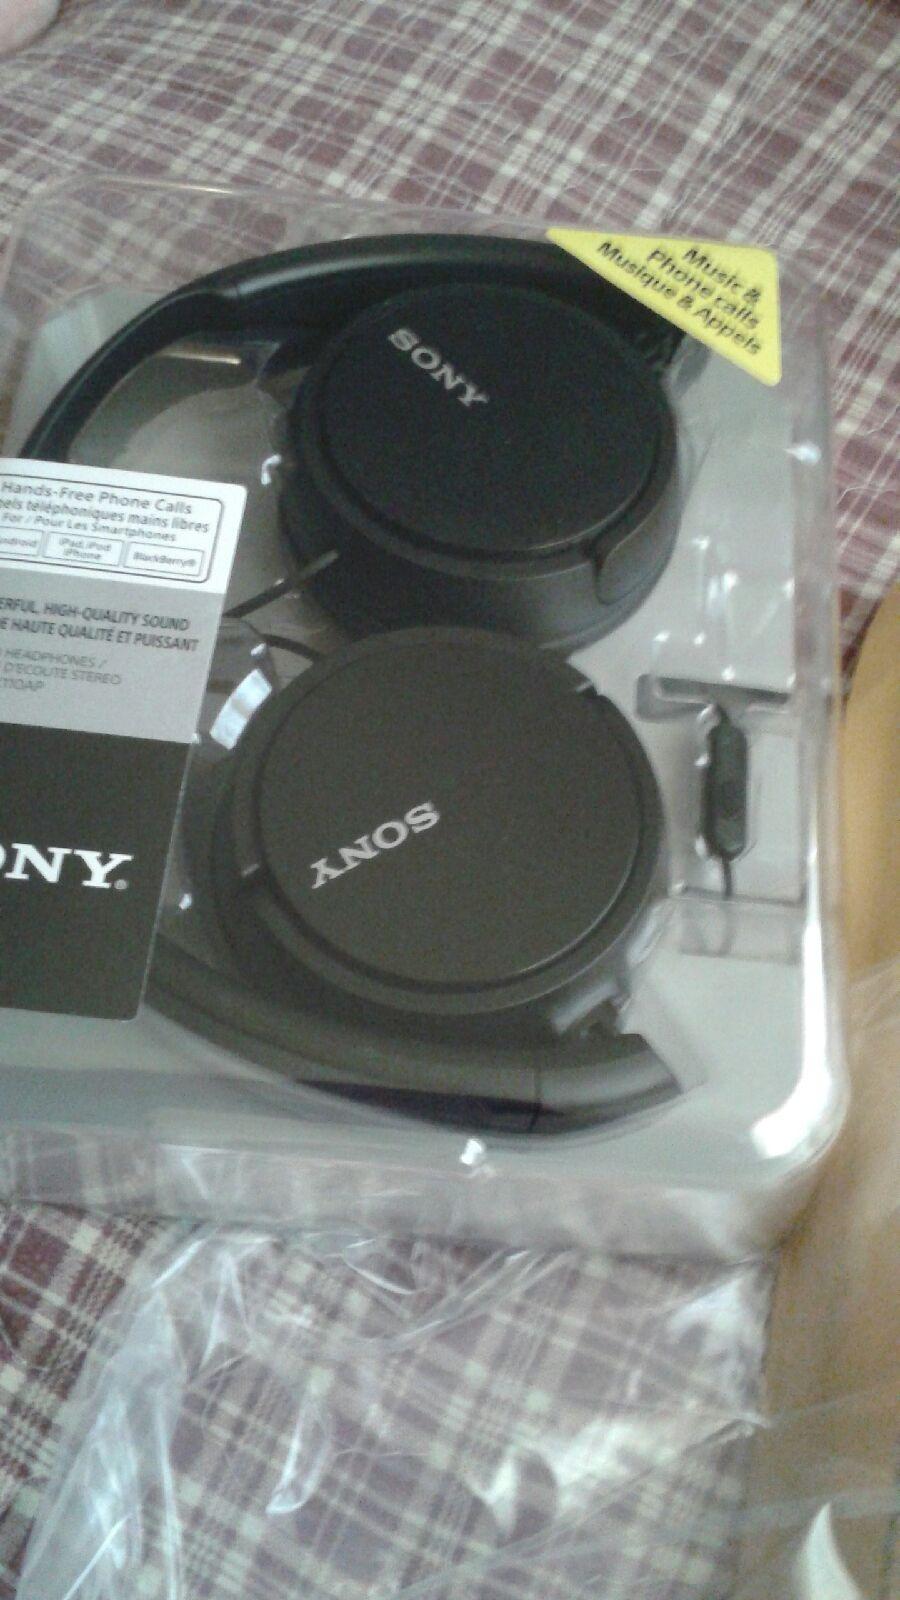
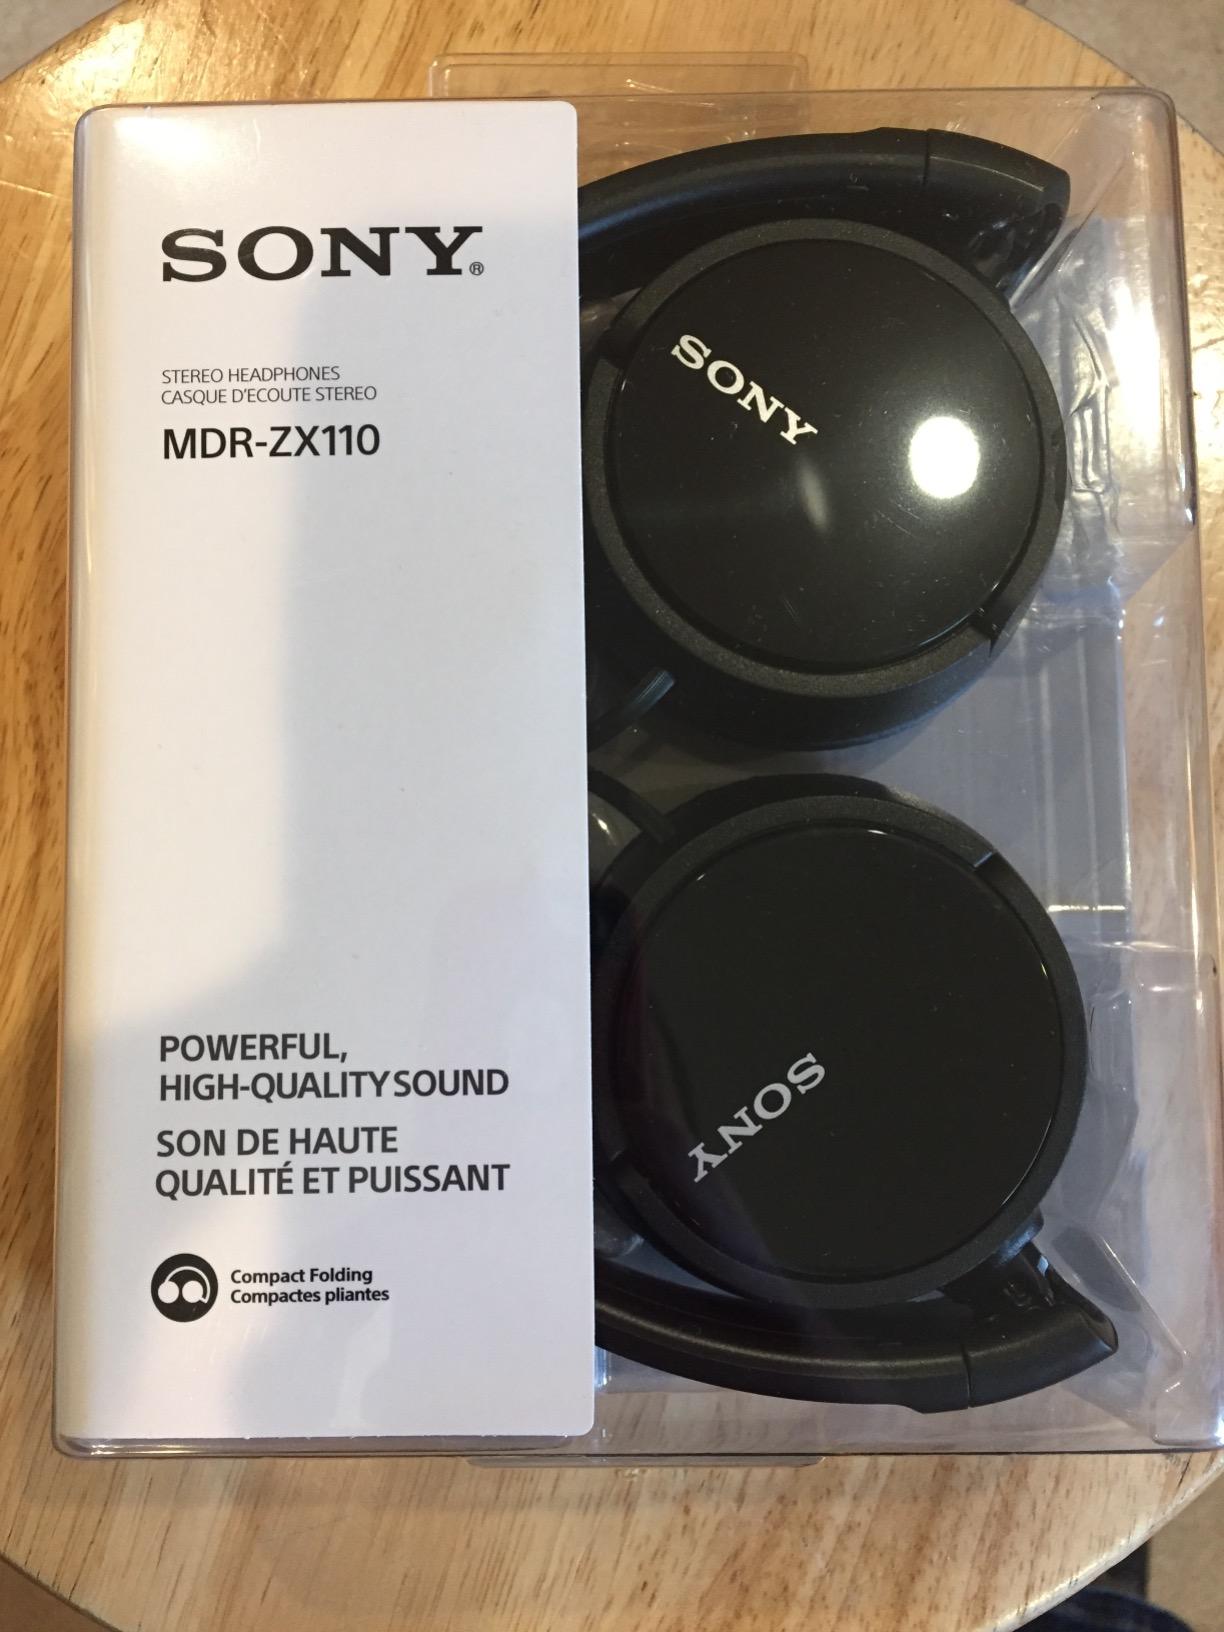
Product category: headphones
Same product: no